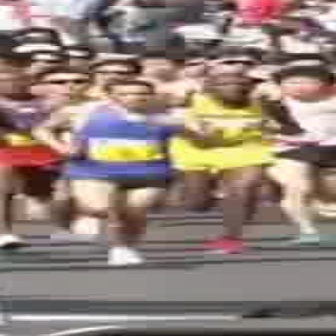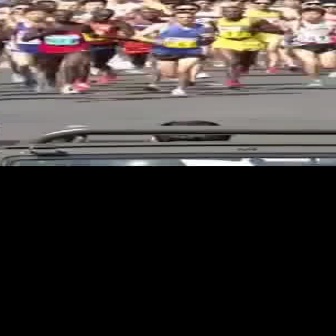
  Please identify the target specified by the bounding box [20,77,207,263] in the first image and locate it in the second image. Return the coordinates in [x_min,y_min,x_max,y_max] format.
Answer: [128,11,213,96]